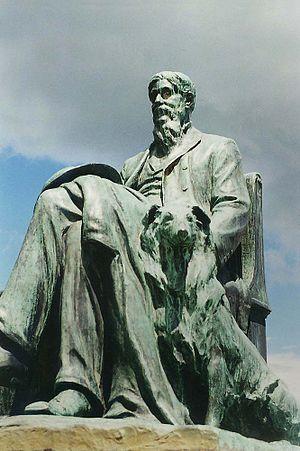
Henry Merwin Shrady est un sculpteur américain, surtout connu pour le mémorial Ulysses S. Grant sur la façade ouest du Capitole des États-Unis.